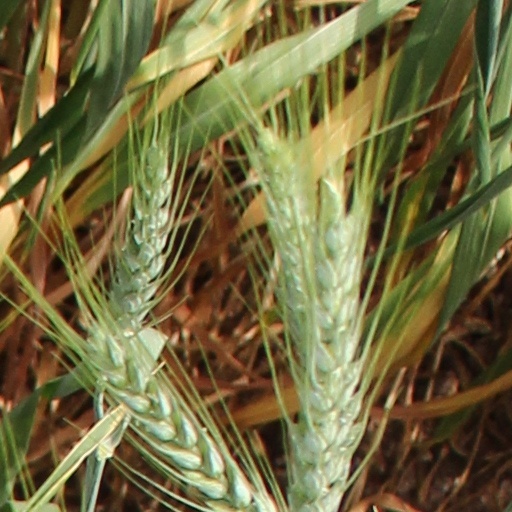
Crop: wheat